R. C. O. Benjamin

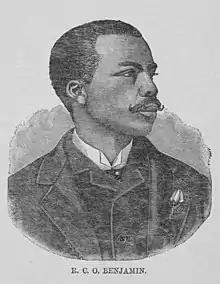
Benjamin in 1887

R. C. O. Benjamin (né Robert Charles O'Hara Benjamin; March 31, 1855 – October 2, 1900) was a West Indies-born American journalist, lawyer, and minister. He was an editor or contributor to numerous newspapers throughout the country, and may have been the first black editor of a white paper when he became editor of the "Daily Sun" In Los Angeles, California. He was also possibly the first black man admitted to the California bar, and may have been admitted to the bar in twelve states. In 1900 he was working as a prominent lawyer in Lexington Kentucky when he was beaten for helping register black voters by a white man who opposed his efforts. Later that day he was killed by the same man.